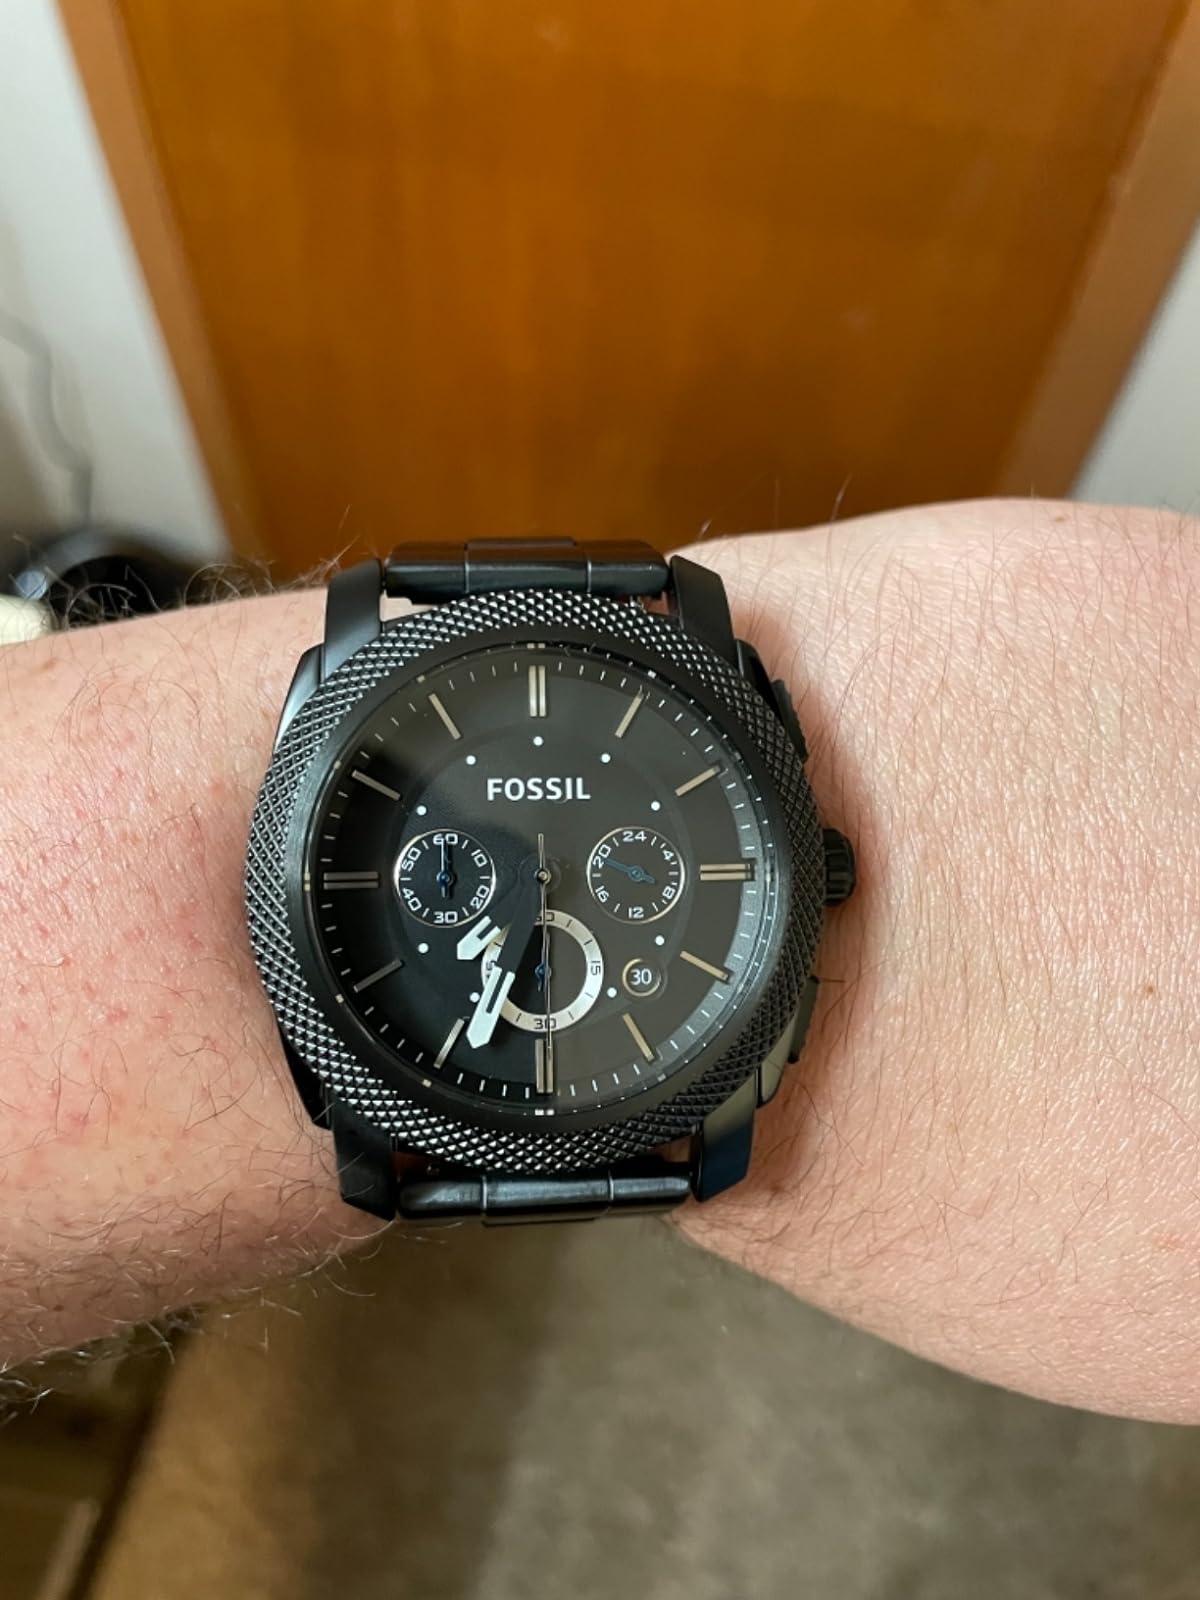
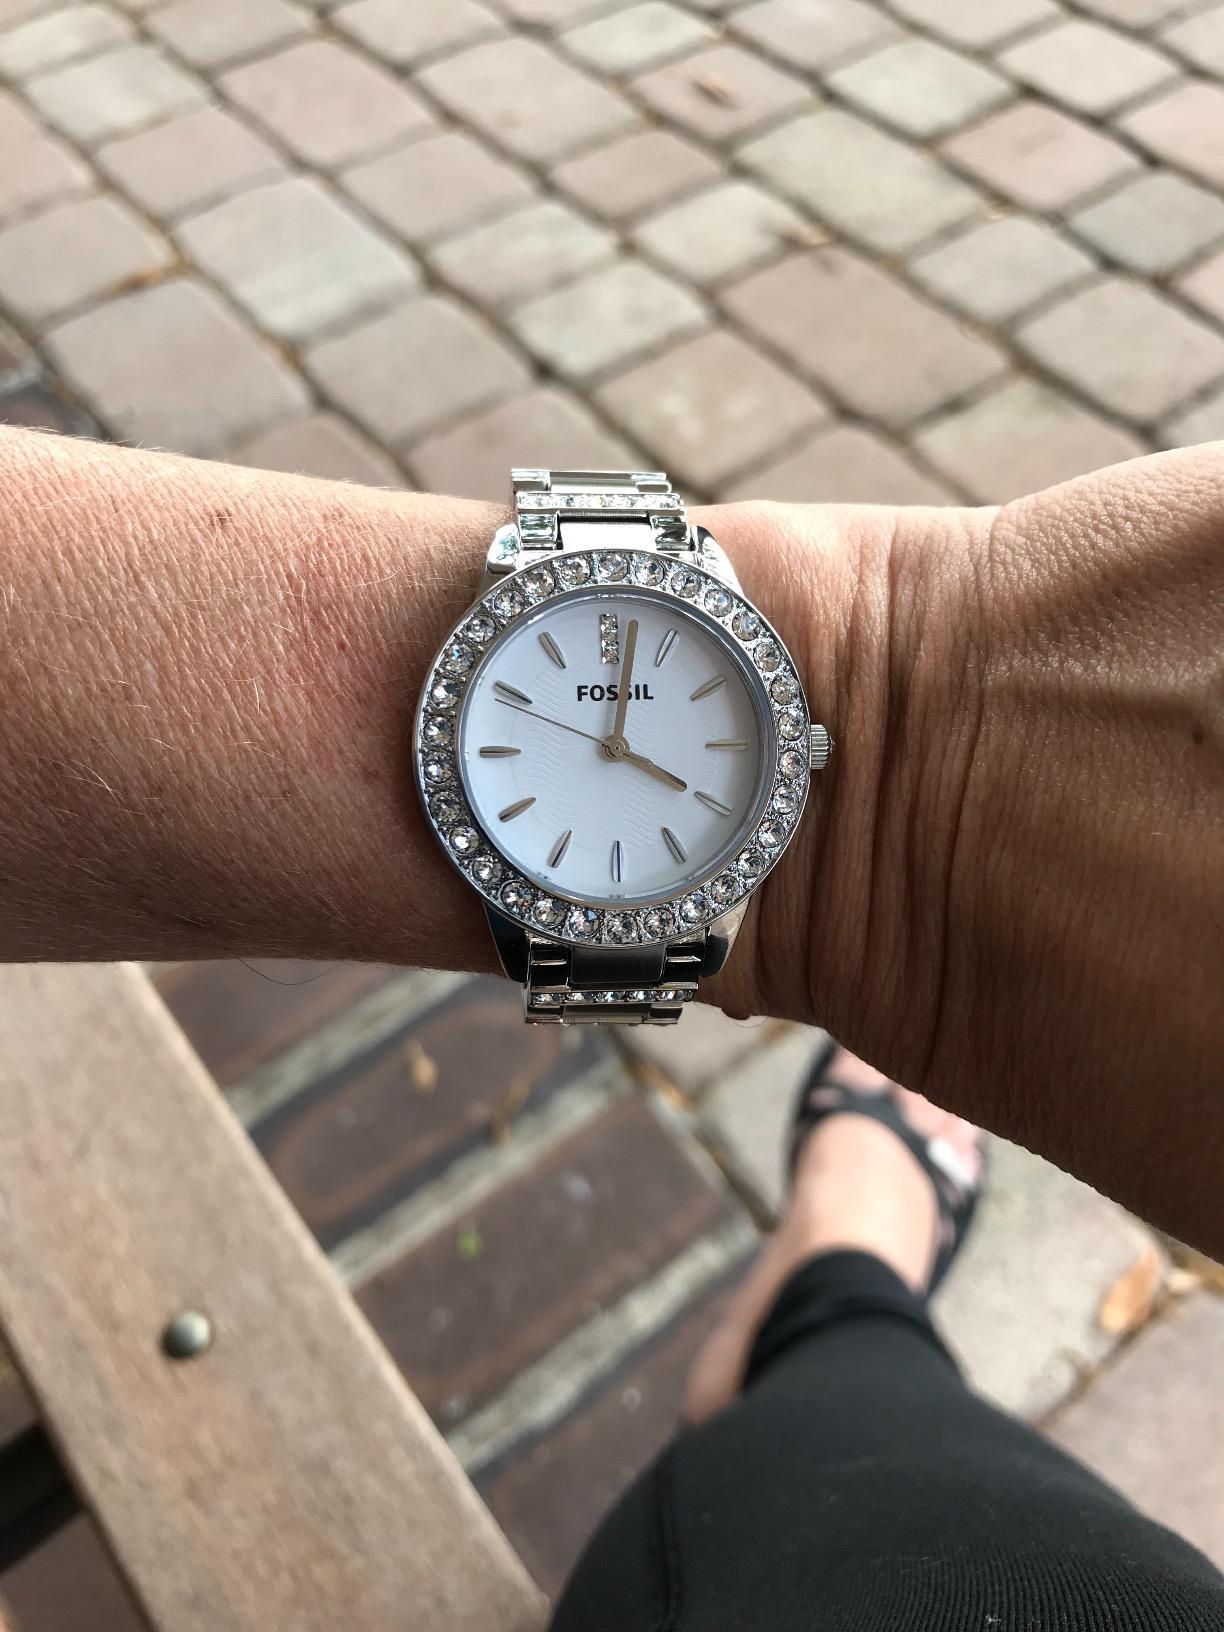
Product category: accessories_watch
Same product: no